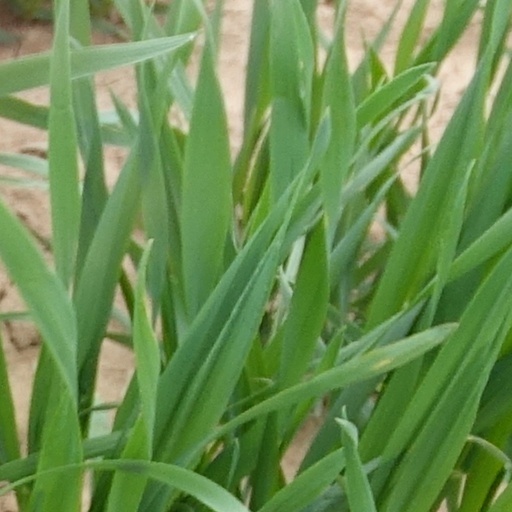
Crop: wheat